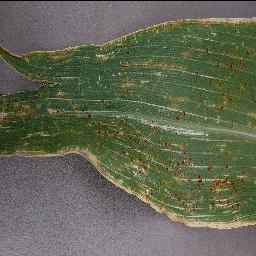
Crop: corn
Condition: (maize)_cercospora_spot_gray_spot